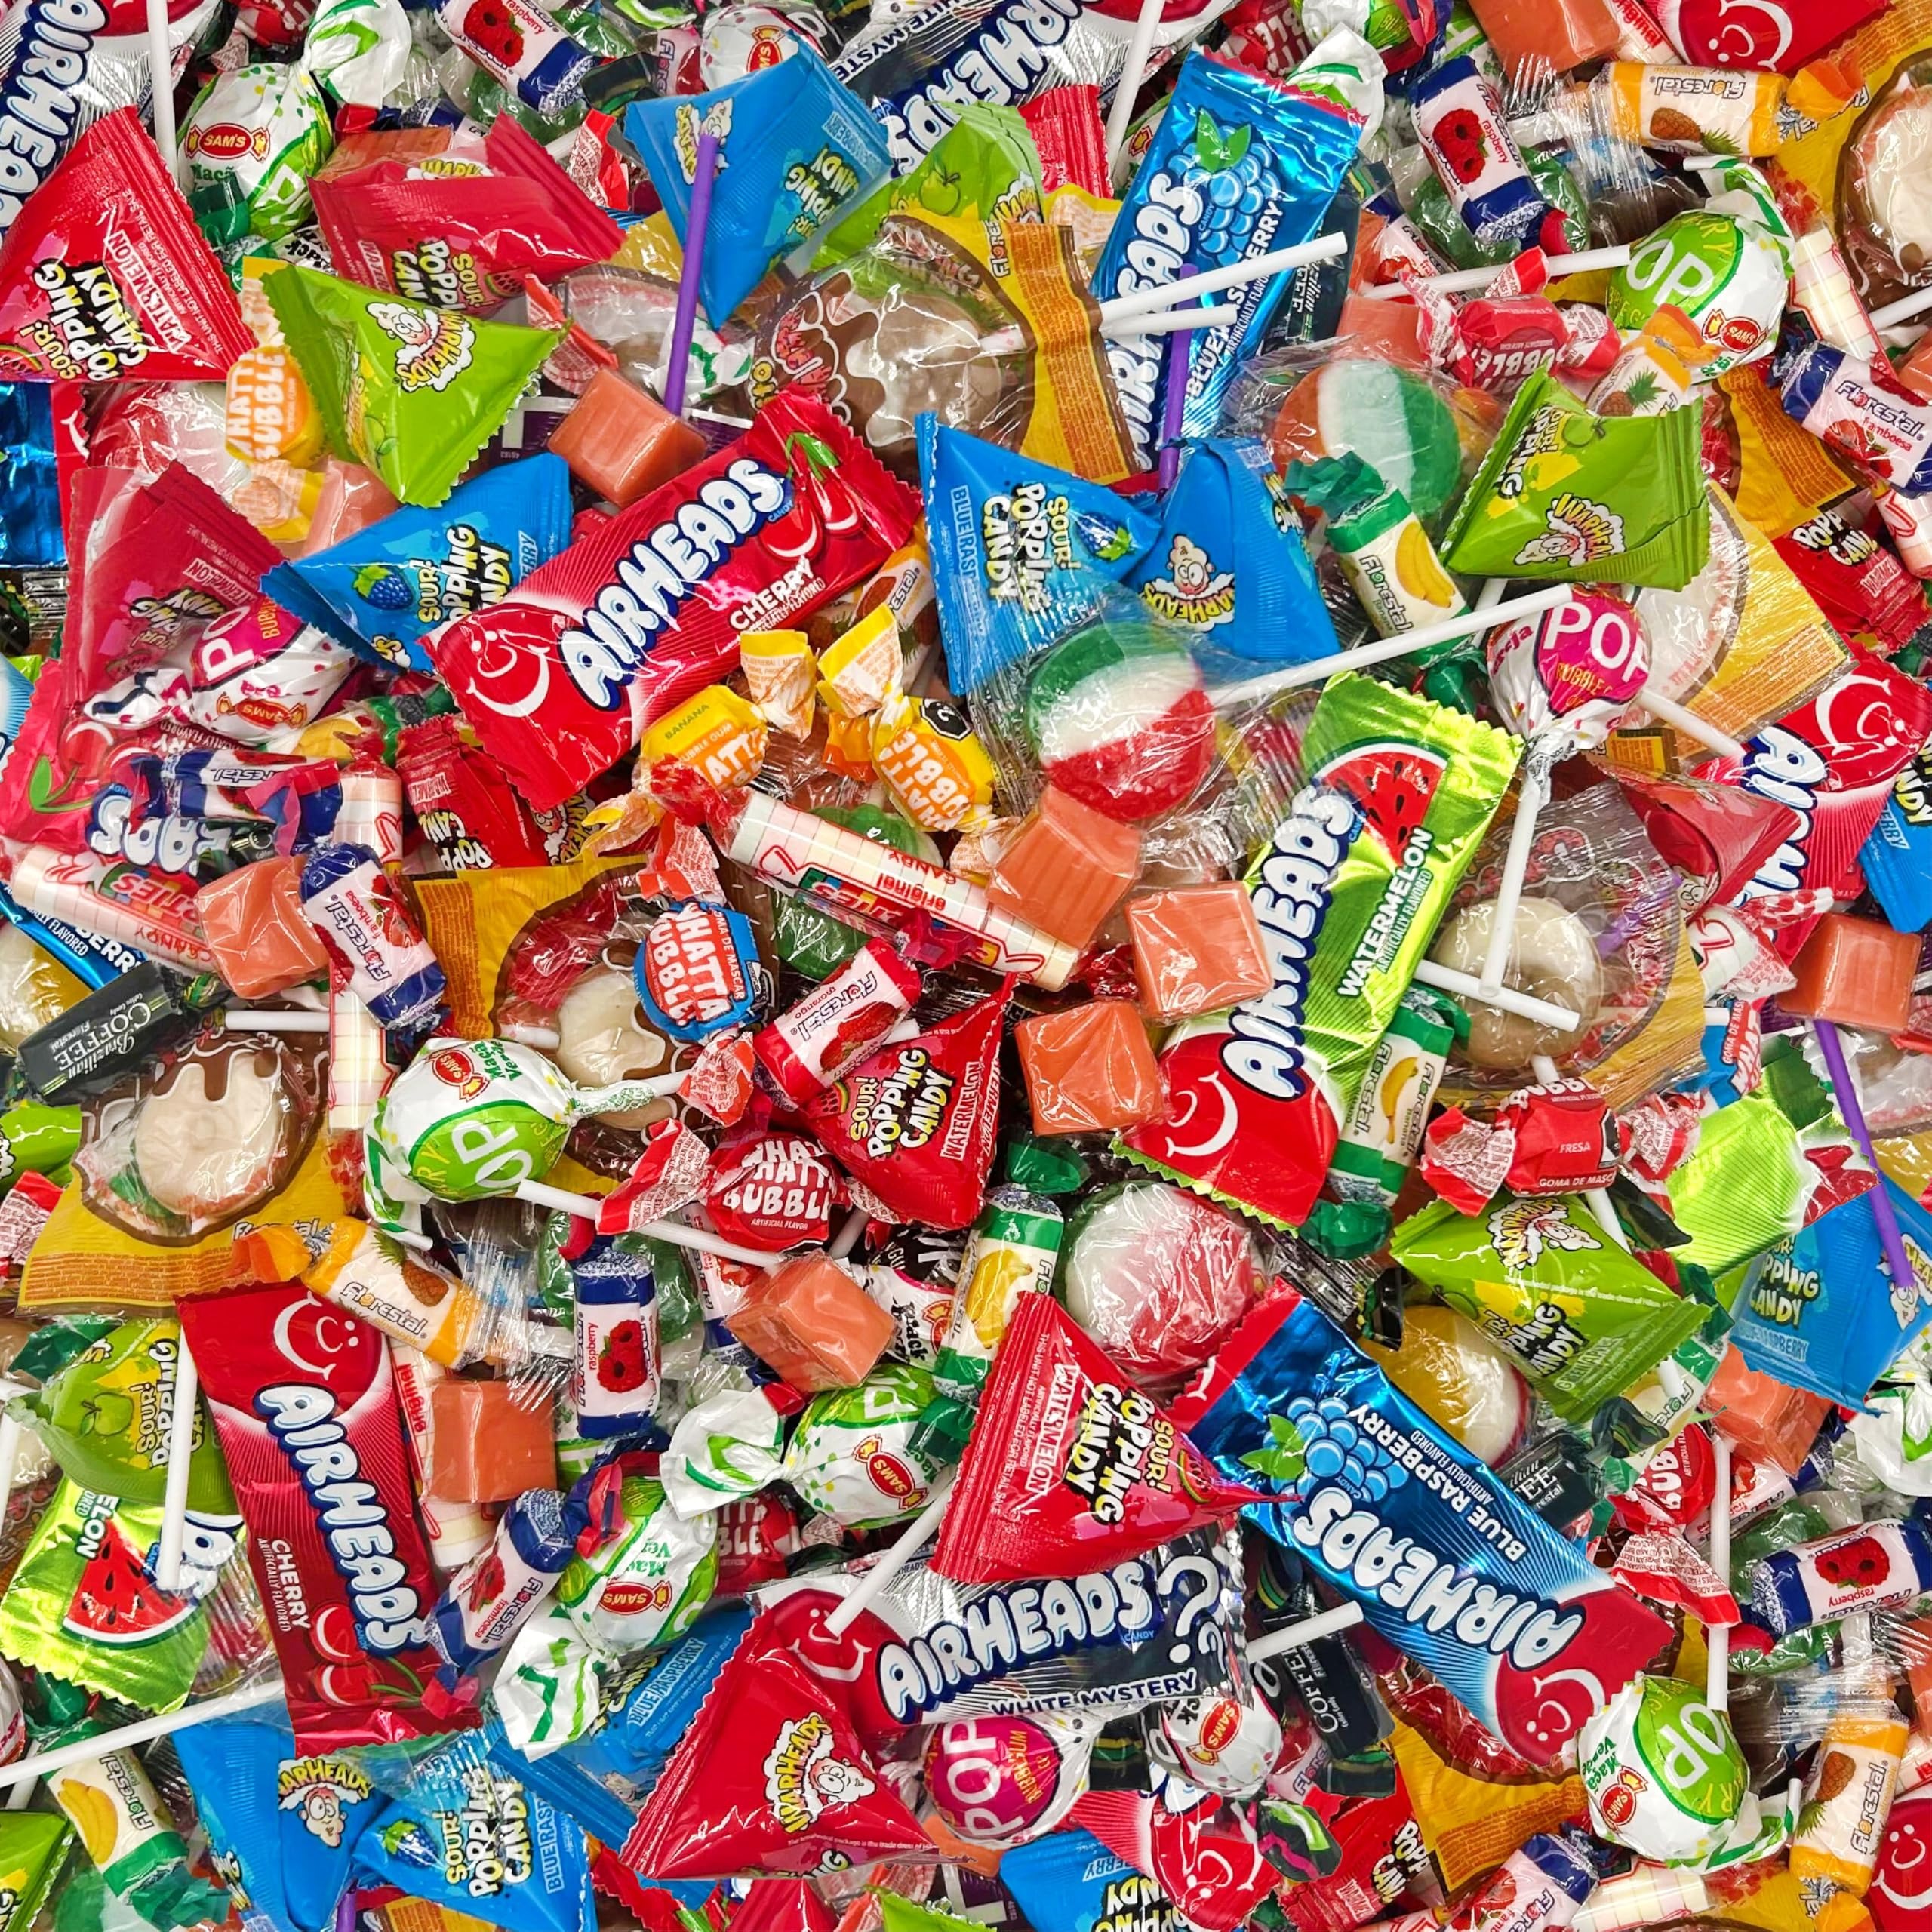
Item Name: Party Candy Mix - Pinata Stuffers | 3 Pound Bag - Approx. 220 Count | Kool-Aid, Tueni Pops, Fruit Chews
Bullet Point 1: Contains approximately 220 pieces; 3-pound bag of Party Candy Assortment
Bullet Point 2: This delightful candy mix carries Sour Popping Candy, Kool-Aid Taffies, Lollipops, Whatta Bubble Chewing Gum, and other popular brands' Fruit Chewy Candy
Bullet Point 3: Transform any celebration into a sweet symphony of joy with our vibrant and enticing non-chocolate party candy mix, adding a burst of color and flavor to your festivities
Bullet Point 4: It's a versatile mix that suits any occasion; you can use it for birthdays, holidays, stocking stuffers, goody bags, piñatas, movie nights, and school events
Bullet Point 5: This product has been repackaged by LaetaFood, which is not affiliated with the original manufacturer or manufacturers of the repackaged products
Product Description: Vibrant and delicious Assorted Party Candy packed in a generous 3-pound bag
Value: 48.0
Unit: Ounce

Price: 19.99